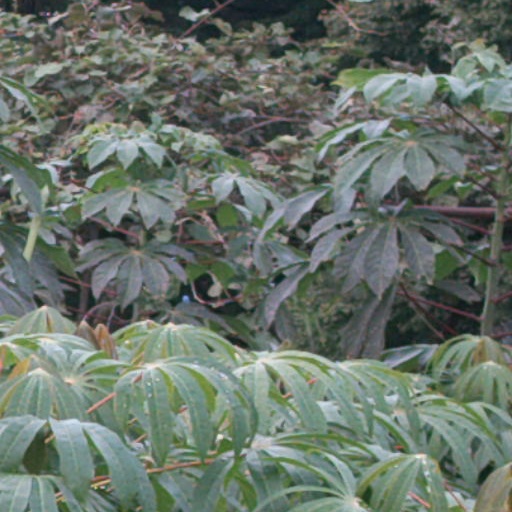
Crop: cassava